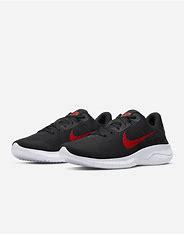
Brand: Nike
Model: Flex Experience Run 11 Next Nature